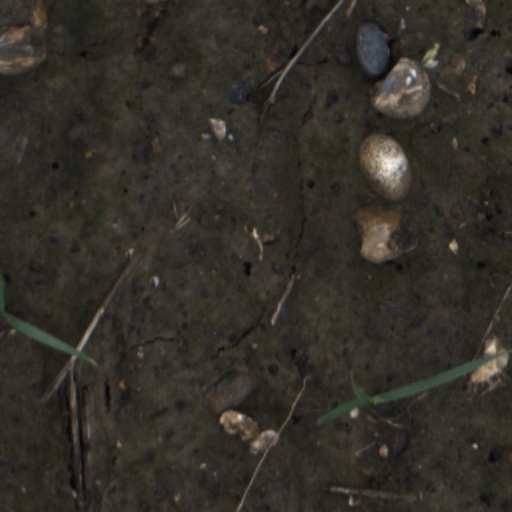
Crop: wheat